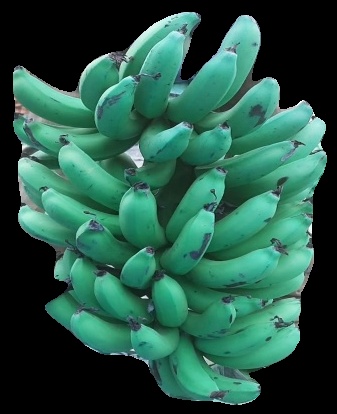
Variety: pachbale
Grade: grade3